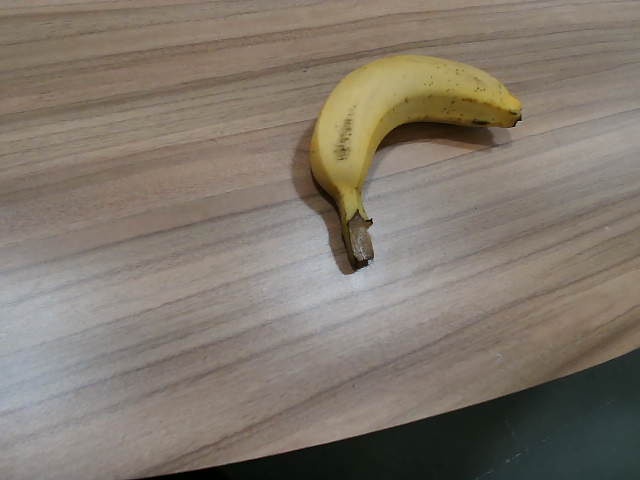
Label: Ripe_Banana